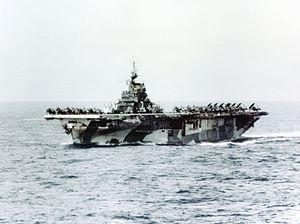
L’USS Hornet est un porte-avions de la classe Essex de la marine des États-Unis. Huitième navire américain à porter ce nom, il a été mis à l'eau en 1943 après une construction éclair.